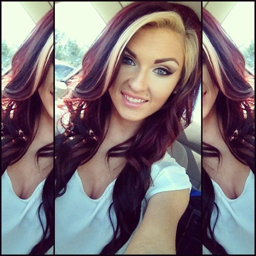
i wish i could get that color and the length of her hair .